Longquanyi, Chengdu

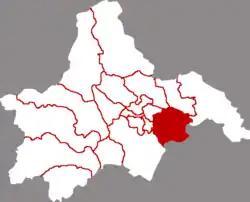
Longquan Mountains in Longquanyi

Longquanyi District is a suburban district of the City of Chengdu, Sichuan, China. Longquan District covers parts of the southeastern suburbs. In 1960, with the approval of the State Council, Chengdu Longquan Station District was officially established. In 2000, Longquanyi District was approved as a national economic and technological development zone, becoming an important economic center in the east of Chengdu.